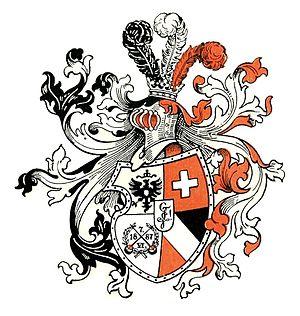
Blason de la Société d'Étudiants Germania Lausanne.